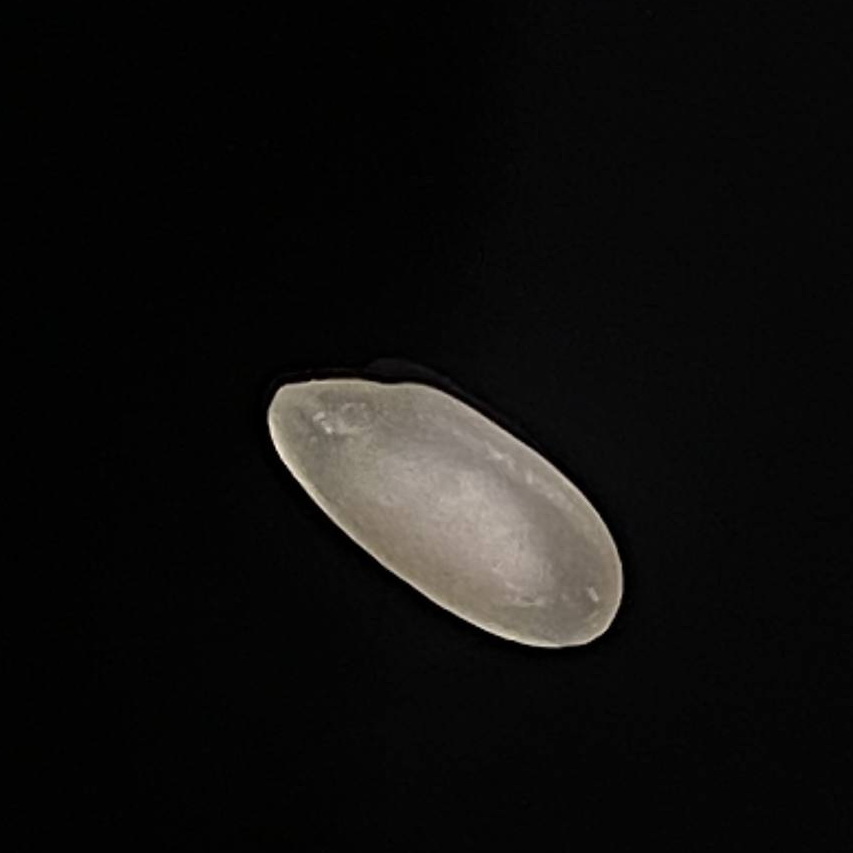
Rice variety: Bashful